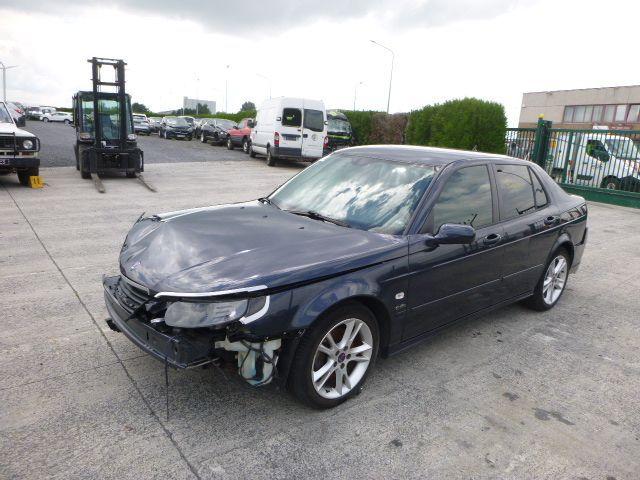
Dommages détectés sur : pare-choc avant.
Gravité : mineur